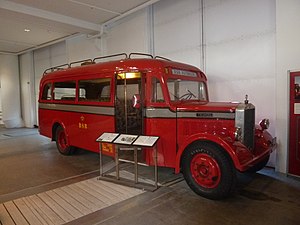
Triangel (virksomhed)
Triangel-bus leveret til DSB, udstillet på Danmarks Jernbanemuseum.
Triangel, eller De Forenede Motorfabrikker Triangel, Odense var en dansk fabrik, der fra 1918 til 1959 lavede lastbiler, busser og tog. Disse var meget almindelige på de danske veje og jernbaner helt frem til midten af 1960'erne, hvor at de enten blev ophugget eller overdraget til veteranklubber såsom Sporvejsmuseet Skjoldenæsholm og Dansk Jernbane-Klub, for at bare at nævne nogle få.